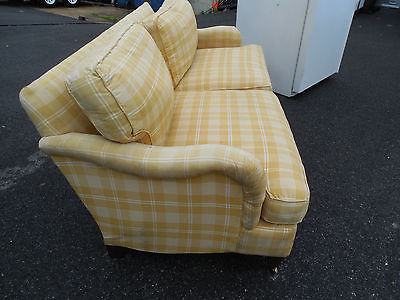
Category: sofa